Laetitia Jermyn

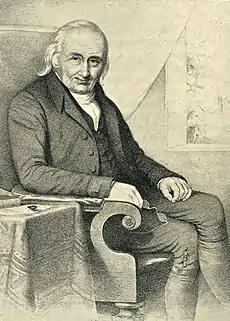
Entomologist William Kirby, Jermyn's neighbour and mentor.

In 1824, Jermyn published "The Butterfly Collector’s Vade Mecum," signing the preface 'LJ'. As Peter Marren has written, in the 'resolutely masculine atmosphere of the Victorian age', women were often unwilling or unable to publish scientific works under their own name. In 1827, however, in the second edition of the "Vade Mecum," she used her full name"." A third edition was published in 1836 under her married name, Laetitia Ford. Jermyn dedicated the book to her neighbour and mentor William Kirby:Whose ardent and unremitting zeal in the study of entomology, and whose valuable and judicious labours in that science, demand the grateful acknowledgement of every true friend and admirer of natural history.Jermyn also used the work to defend the practice of butterfly collecting 'against the scorn of those who attack the study of natural history as a trifling and worthless pursuit.' She formally named a species previously known only as 'Albin's Hampstead Eye', calling it "Papilio hampstediensis". It is now generally accepted to have been the "Junonia villida," more commonly called the Meadow argus.